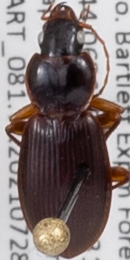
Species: Synuchus impunctatus
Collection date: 2021-07-28
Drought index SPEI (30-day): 1.184
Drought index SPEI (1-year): -1.034
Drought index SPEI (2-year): -0.62